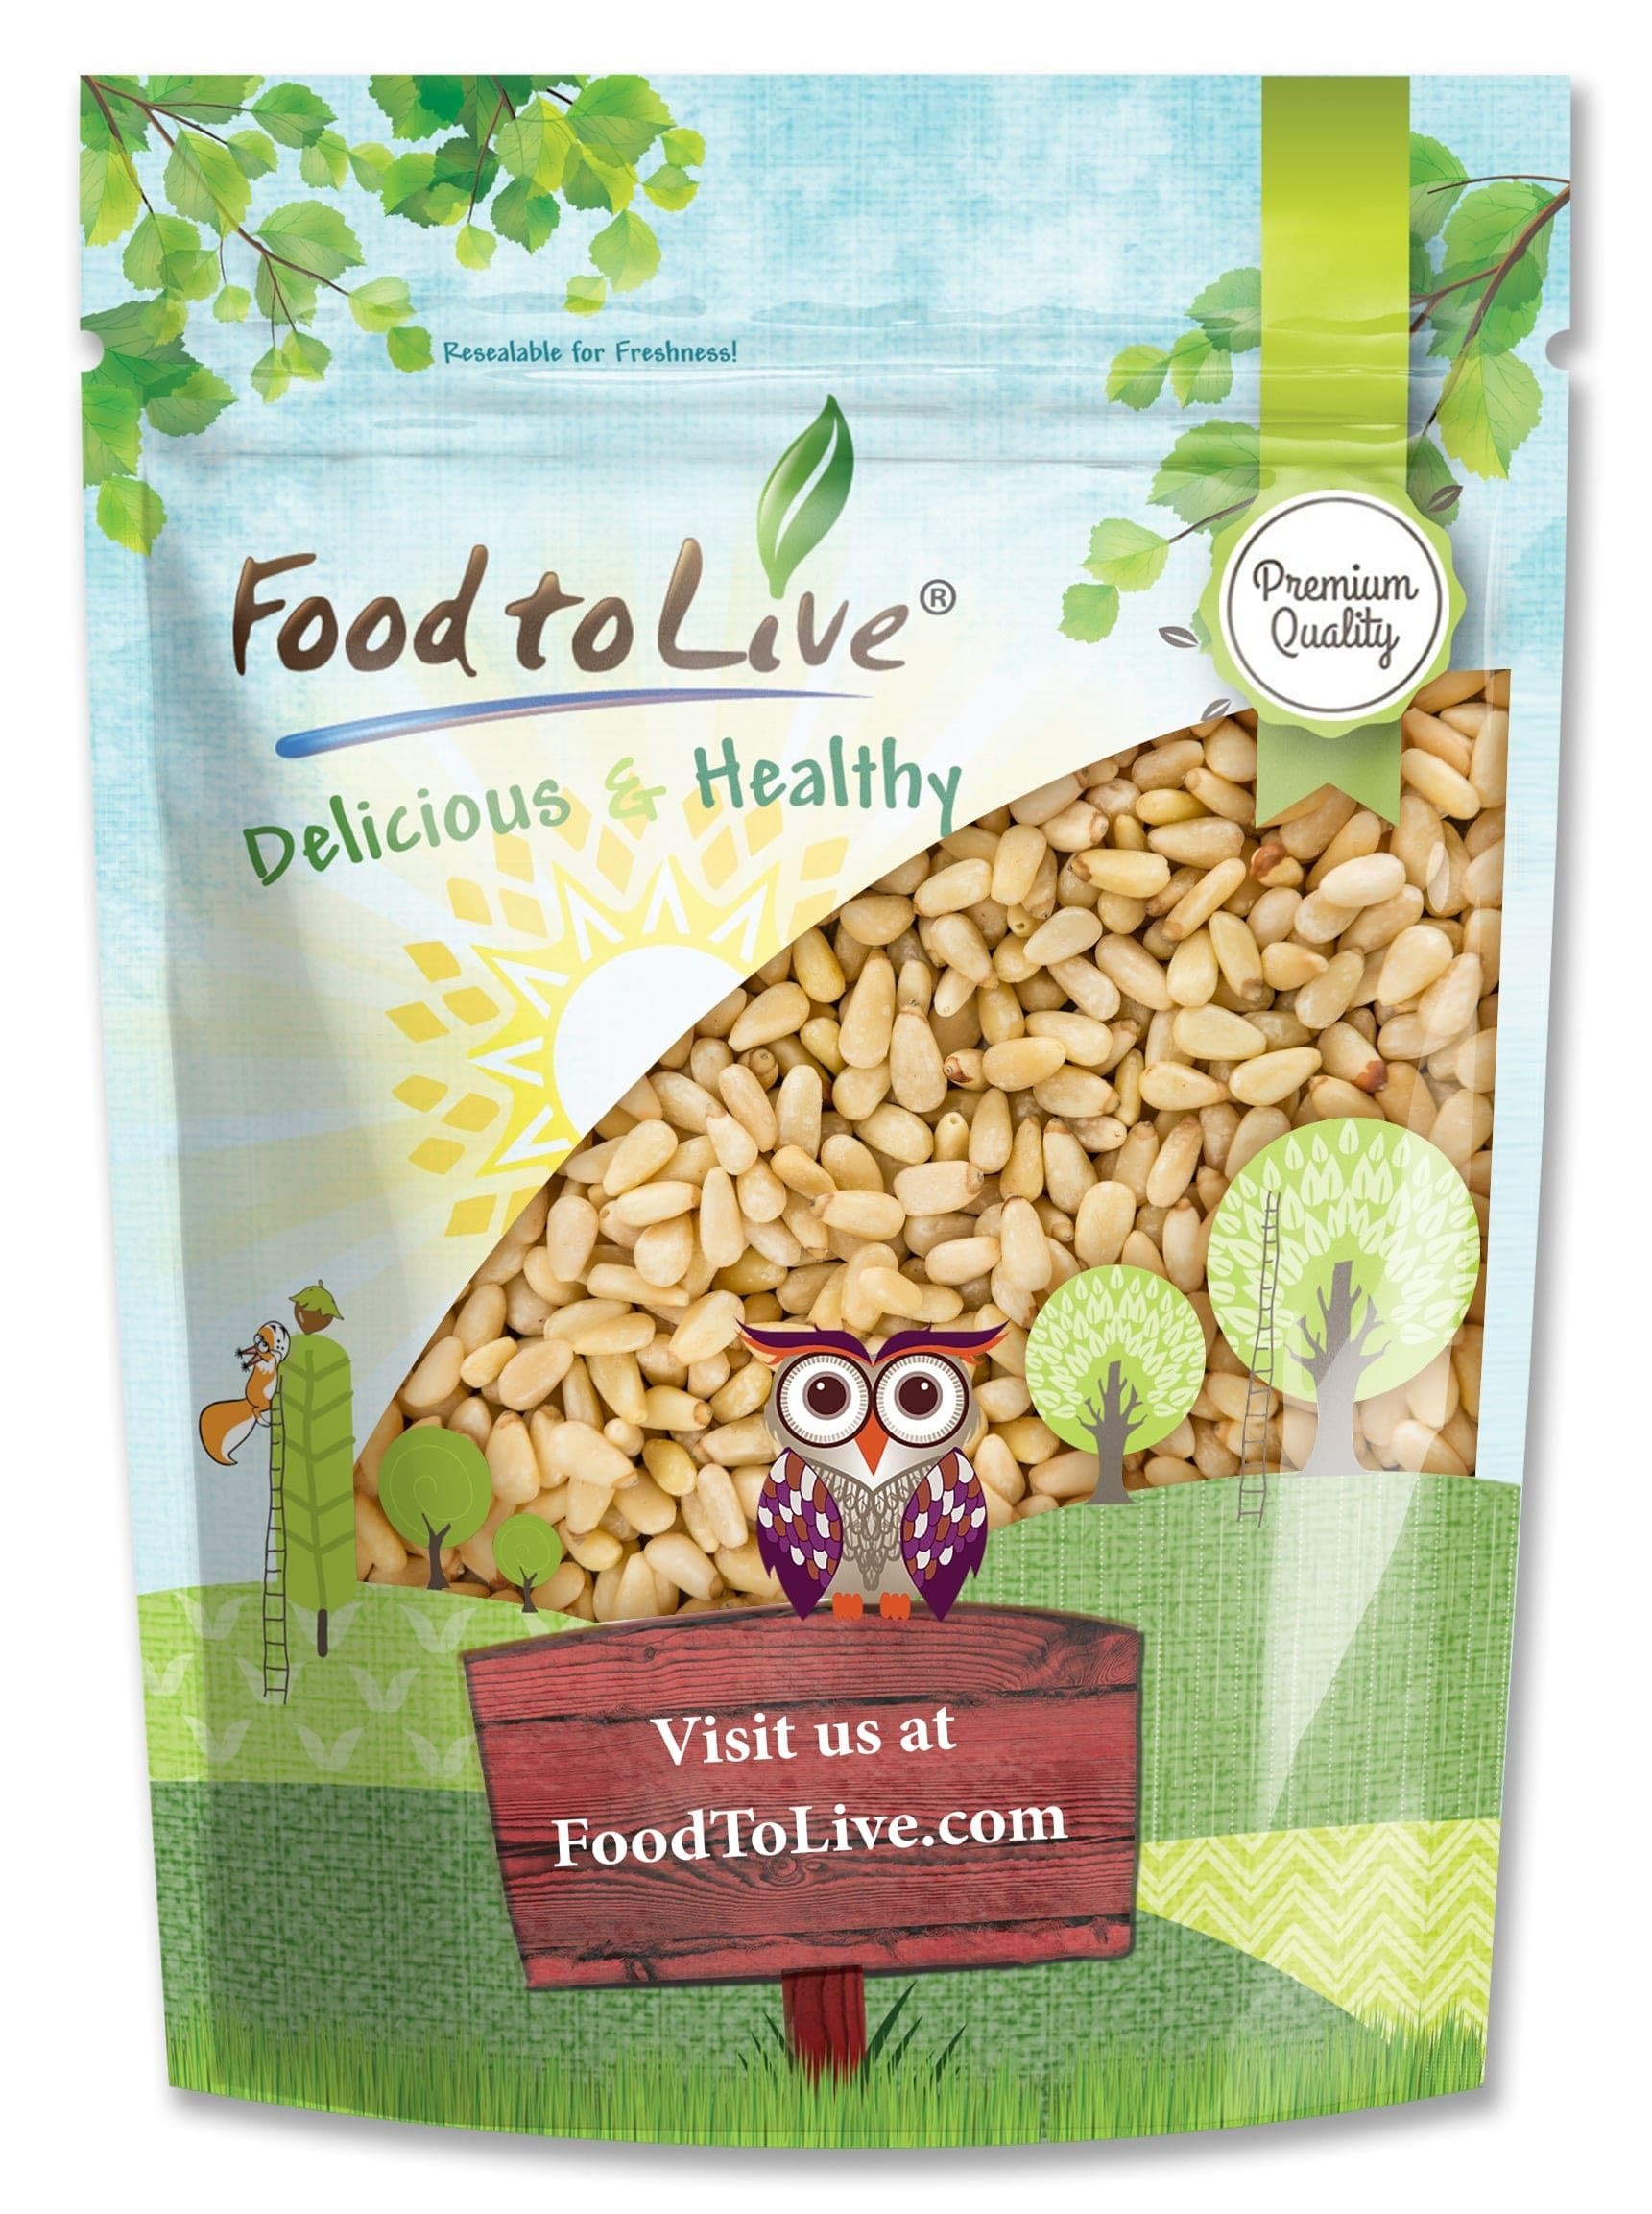
Item Name: Food to Live Pine Nuts, 2 Pounds Whole Raw Pignolias, Unsalted, Vegan, Kosher, Bulk. Rich in Vitamin E, Protein. Healthy Snack. Great for Pesto, Salads, Homemade Desserts.
Bullet Point 1: ✔️Our fresh pine nuts (also known as pignolias), have a delicate sweet and nutty flavor. Blend pine nuts into a creamy pesto sauce, or add them to cookies and baked goods for a nutty crunch. Roasting the pine nuts will bring out their unique flavor to toss in salads, pastas, and other dishes.
Bullet Point 2: ✔️Pine nuts are small, elongated, and edible seeds harvested from the cones of pine trees. When mature pine seeds are ready to be harvested, the cones are collected, dried, and processed to open their scales and remove the pine kernels. The labor-intensive extraction procedure contributes to the high price of pine nuts compared to other nut varieties.
Bullet Point 3: ✔️Trans Fat Free, Cholesterol Free, Very Low in Sodium, a Very Good Source of Manganese
Bullet Point 4: ✔️Premium Quality, Kosher, Vegan
Product Description: Pine nuts, also known as pignoli, pinon, or chilgoza, are delicious, crunchy, sweet, and exceptionally good for you. In fact, they are considered to be the healthiest kind of nuts. The fact that they possess rich buttery flavor makes them a great addition to any dish, be it a salad, sauce, or dessert. The vast majority of pine trees that produce these nuts grow in taiga forests of Siberia and Canada.
Value: 32.0
Unit: Ounce

Price: 51.175